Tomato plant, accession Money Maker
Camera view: bottom (45 deg); turntable rotation: 90 degrees
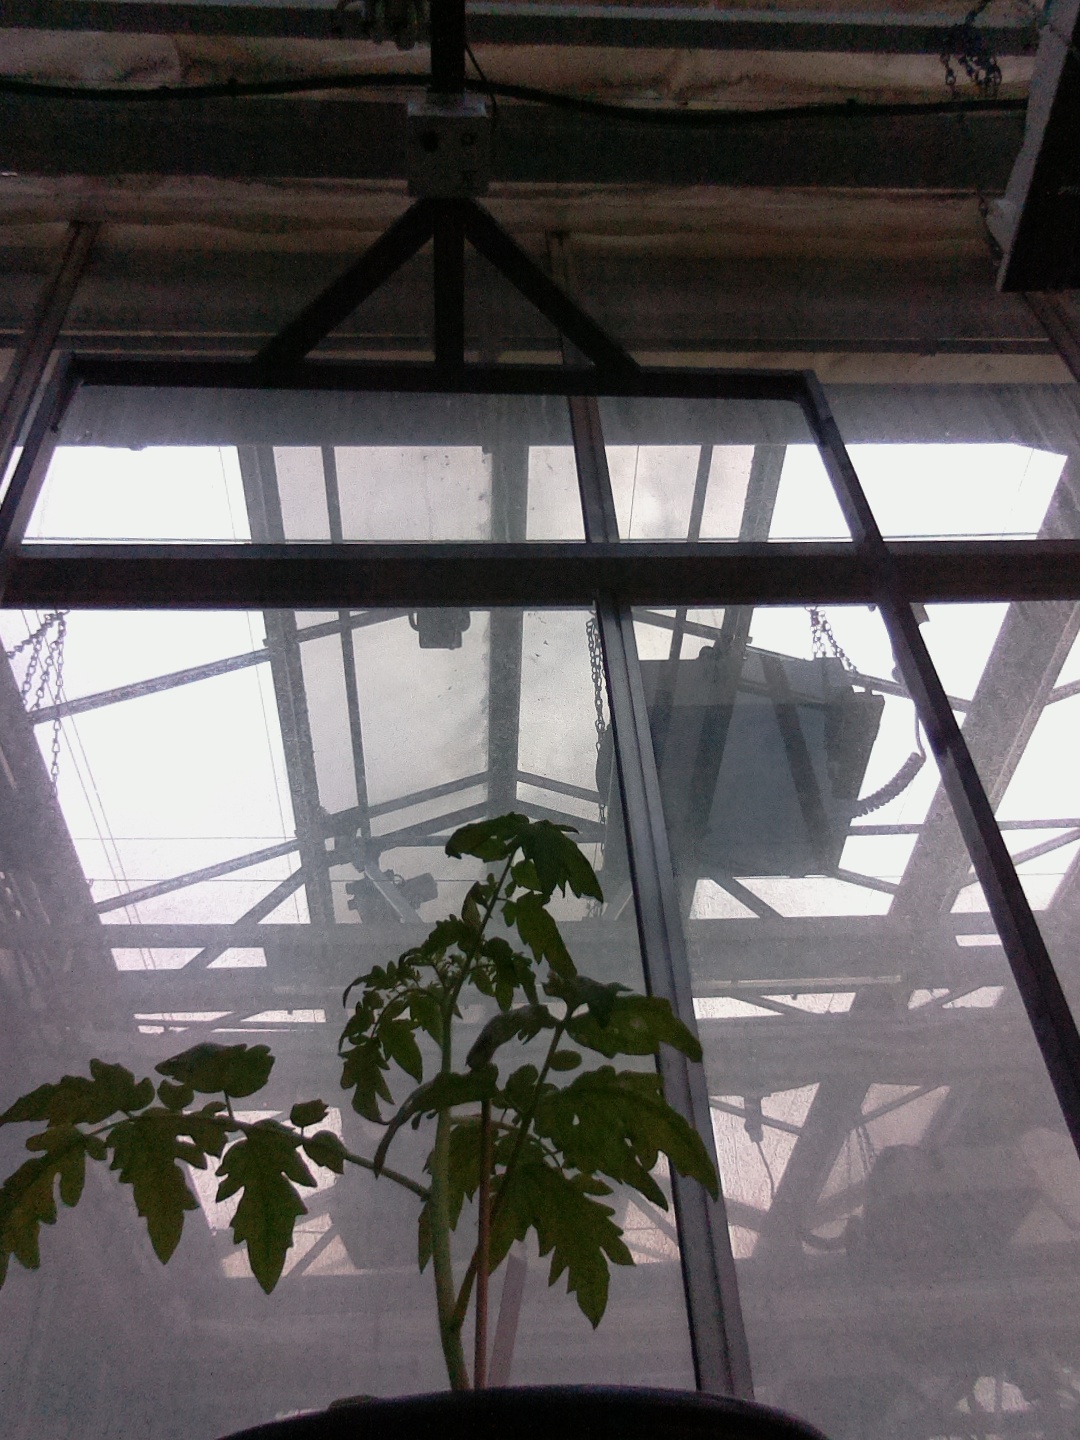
BBCH growth stage 13: 6 of true leaves visible